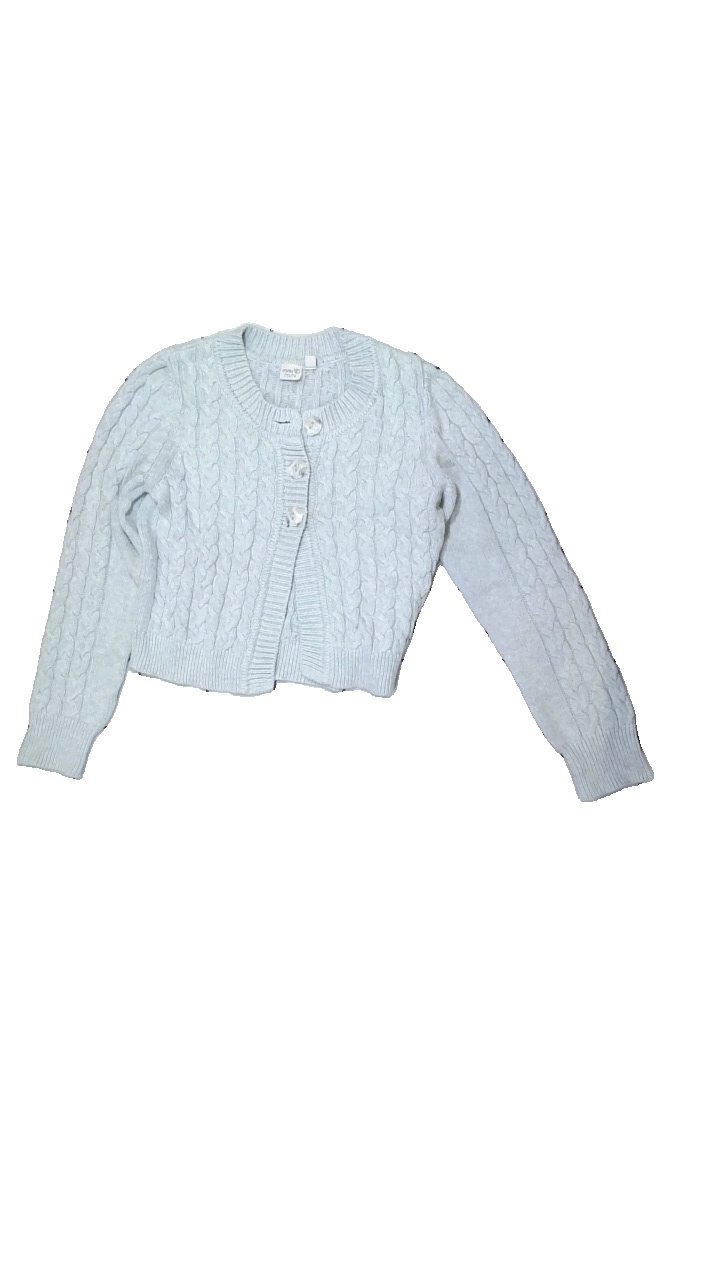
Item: Cardigan (Ladies)
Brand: Esprit
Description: Grey knitted cardigan
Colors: Grey
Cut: C-collar, Cropped
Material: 100% Cotton
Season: All
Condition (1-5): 5
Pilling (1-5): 5
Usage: Reuse
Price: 50-100